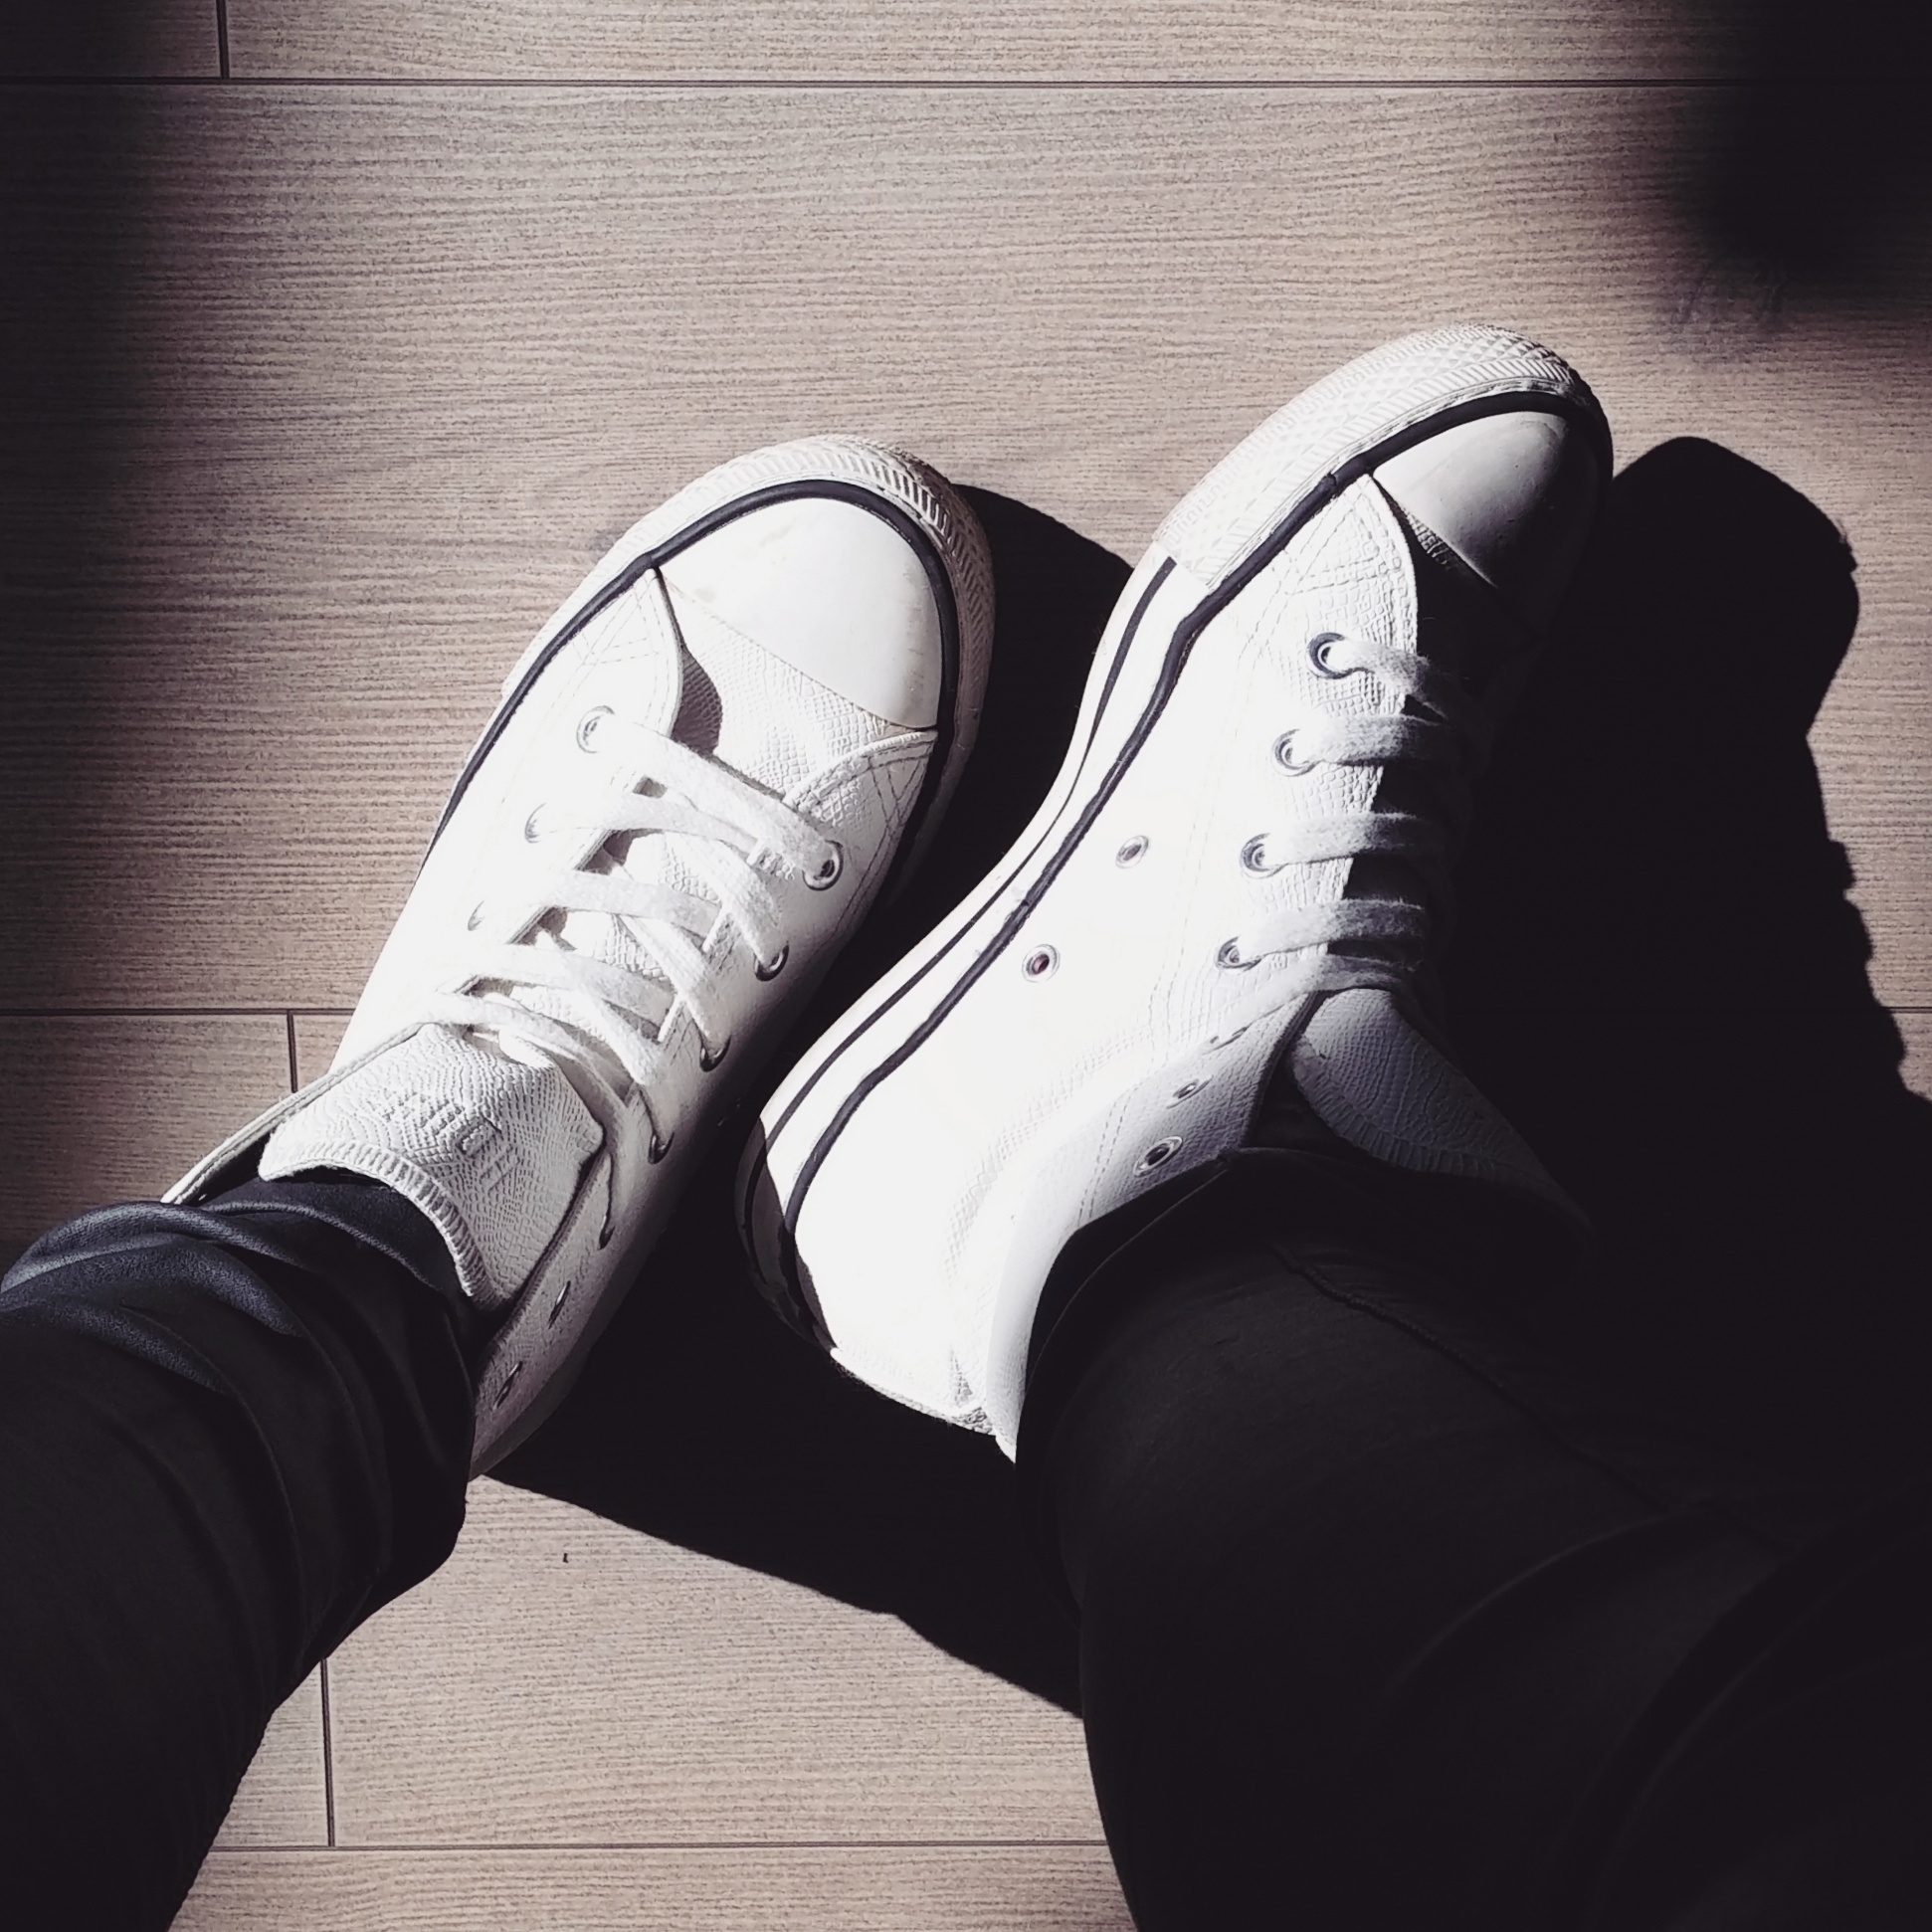
shoe, black and white, white, leather, leg, spring, black, monochrome, arm, brand, sneakers, footwear, monochrome photography, high heeled footwear